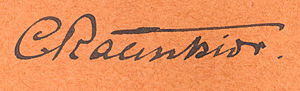
Christen Raunkiær
Christen Christiansen Raunkiær var en dansk botaniker, far til Barclay Raunkiær.